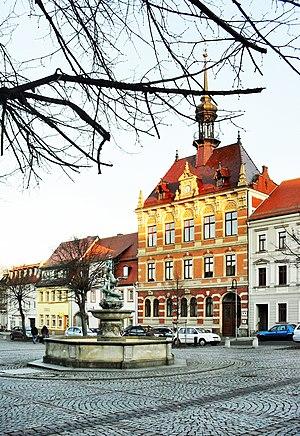
Frohburg est une ville de Saxe, située dans l'arrondissement de Leipzig, dans le district de Leipzig.